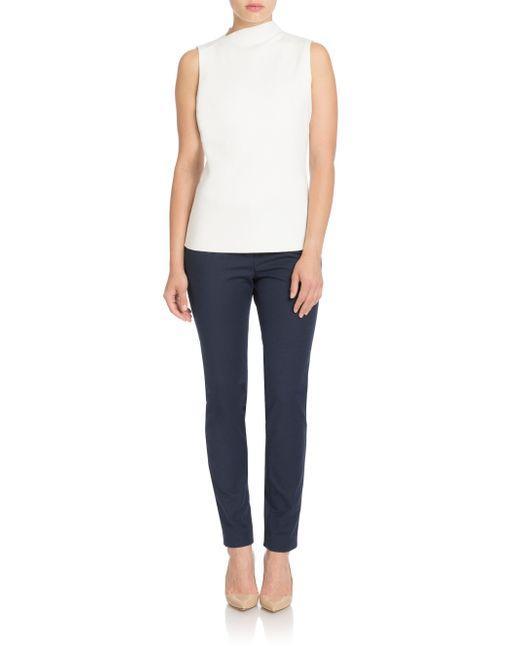
Stylische cremefarbene ärmellose Bluse, schmale Marinehosen und nackte spitze Schuhe für Damen